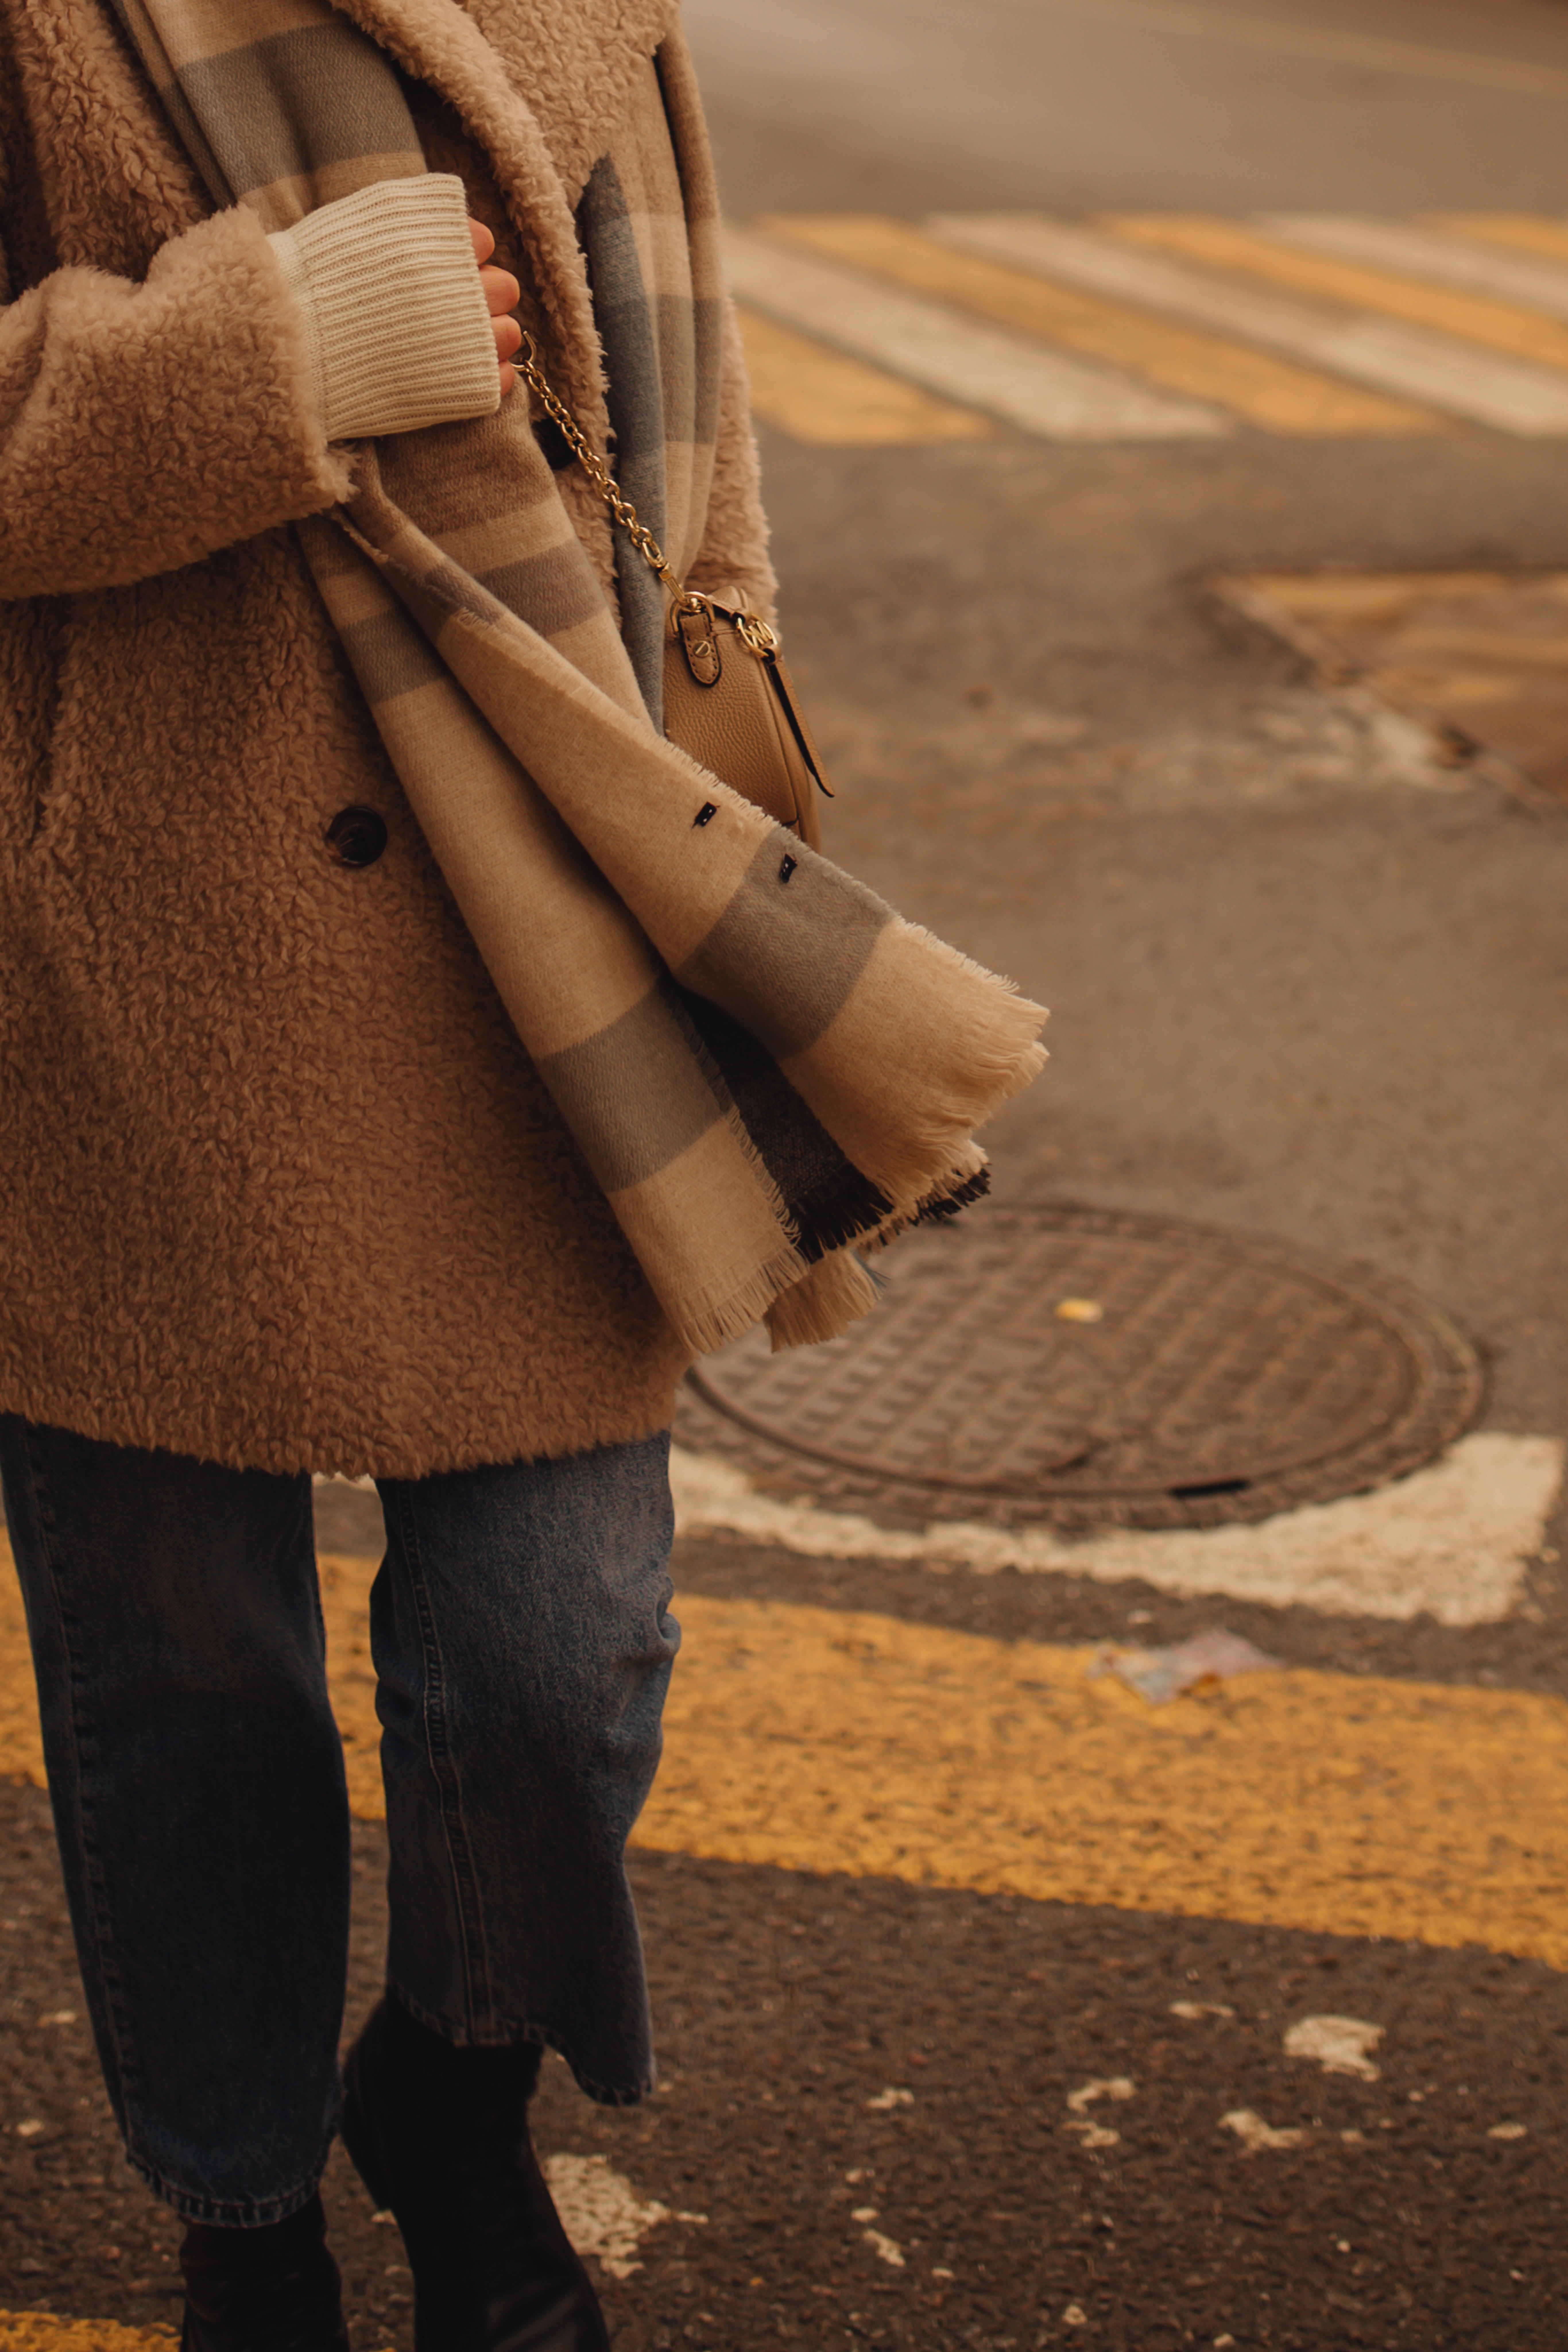
people, shoe, outerwear, leg, street fashion, trench coat, tartan, sleeve, waist, Luggage and bags, knee, thigh, bag, collar, fawn, leather jacket, plaid, blazer, jacket, denim, Tints and shades, fashion design, road surface, sunglasses, human leg, handbag, pattern, long hair, eyewear, brown hair, trunk, fur, fashion model, fashion accessory, flooring, peach, wool, leggings, cocktail dress, leather, woolen, shadow, vintage clothing, top, uniform, road, street, pedestrian, ankle, sitting, winter